Josie Billie

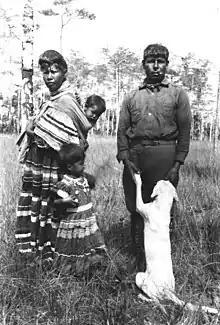
Billie with family in Big Cypress Swamp near Deep Lake, 1921

Billie advanced to become a prominent medicine man among the Mikasuki-speaking Seminoles and beyond. Billie was one of the four most prominent medicine men of the southern Florida Seminoles at the time. The other three were Ingraham Billie (Josie Billie's brother), Frank Charlie, and John Osceola of Miami. Billie bore the title of "aiyik imi-fosi" or medicine grandfather. Billie also provided care for those outside of the Big Cypress Reservation, including at the Dania Reservation. Josie Billie also referred those with severe illnesses to "Dr. Pender of the Everglades City," as noted in Greenlee's article "Medicine and curing practices of the modern Florida Seminoles" published in the "American Anthropologist".